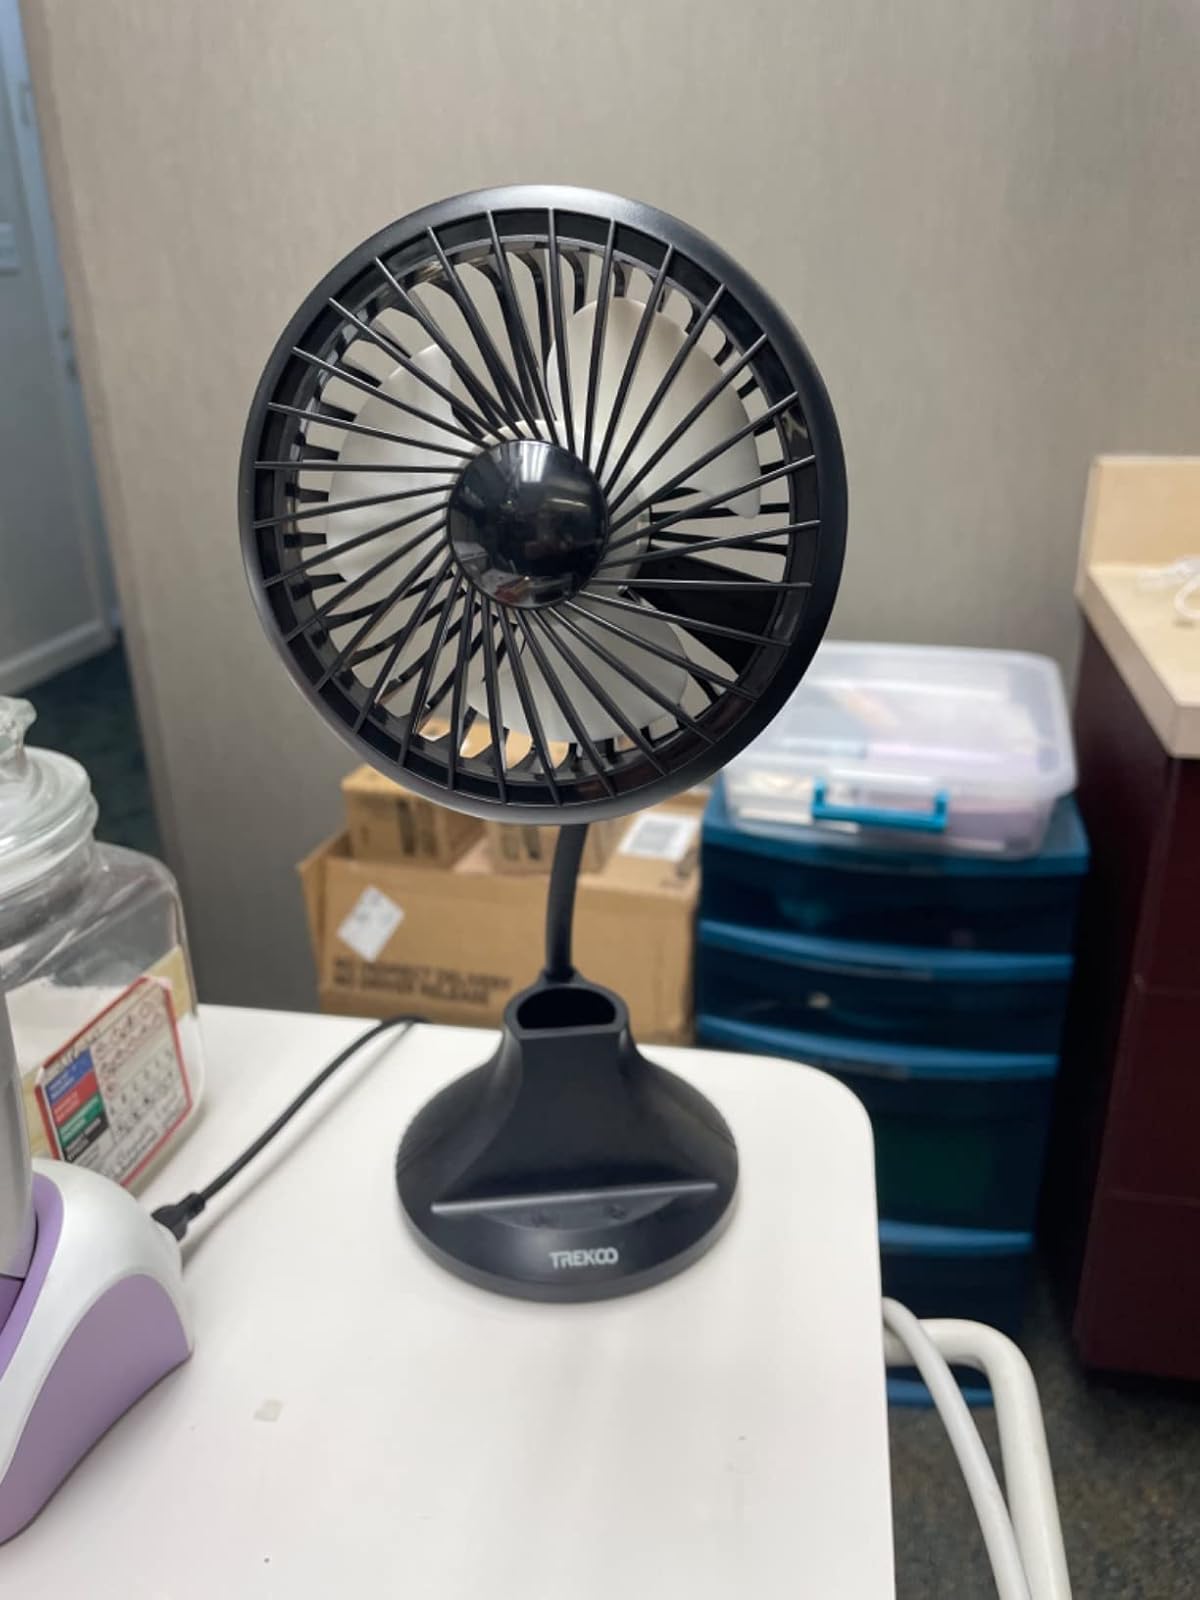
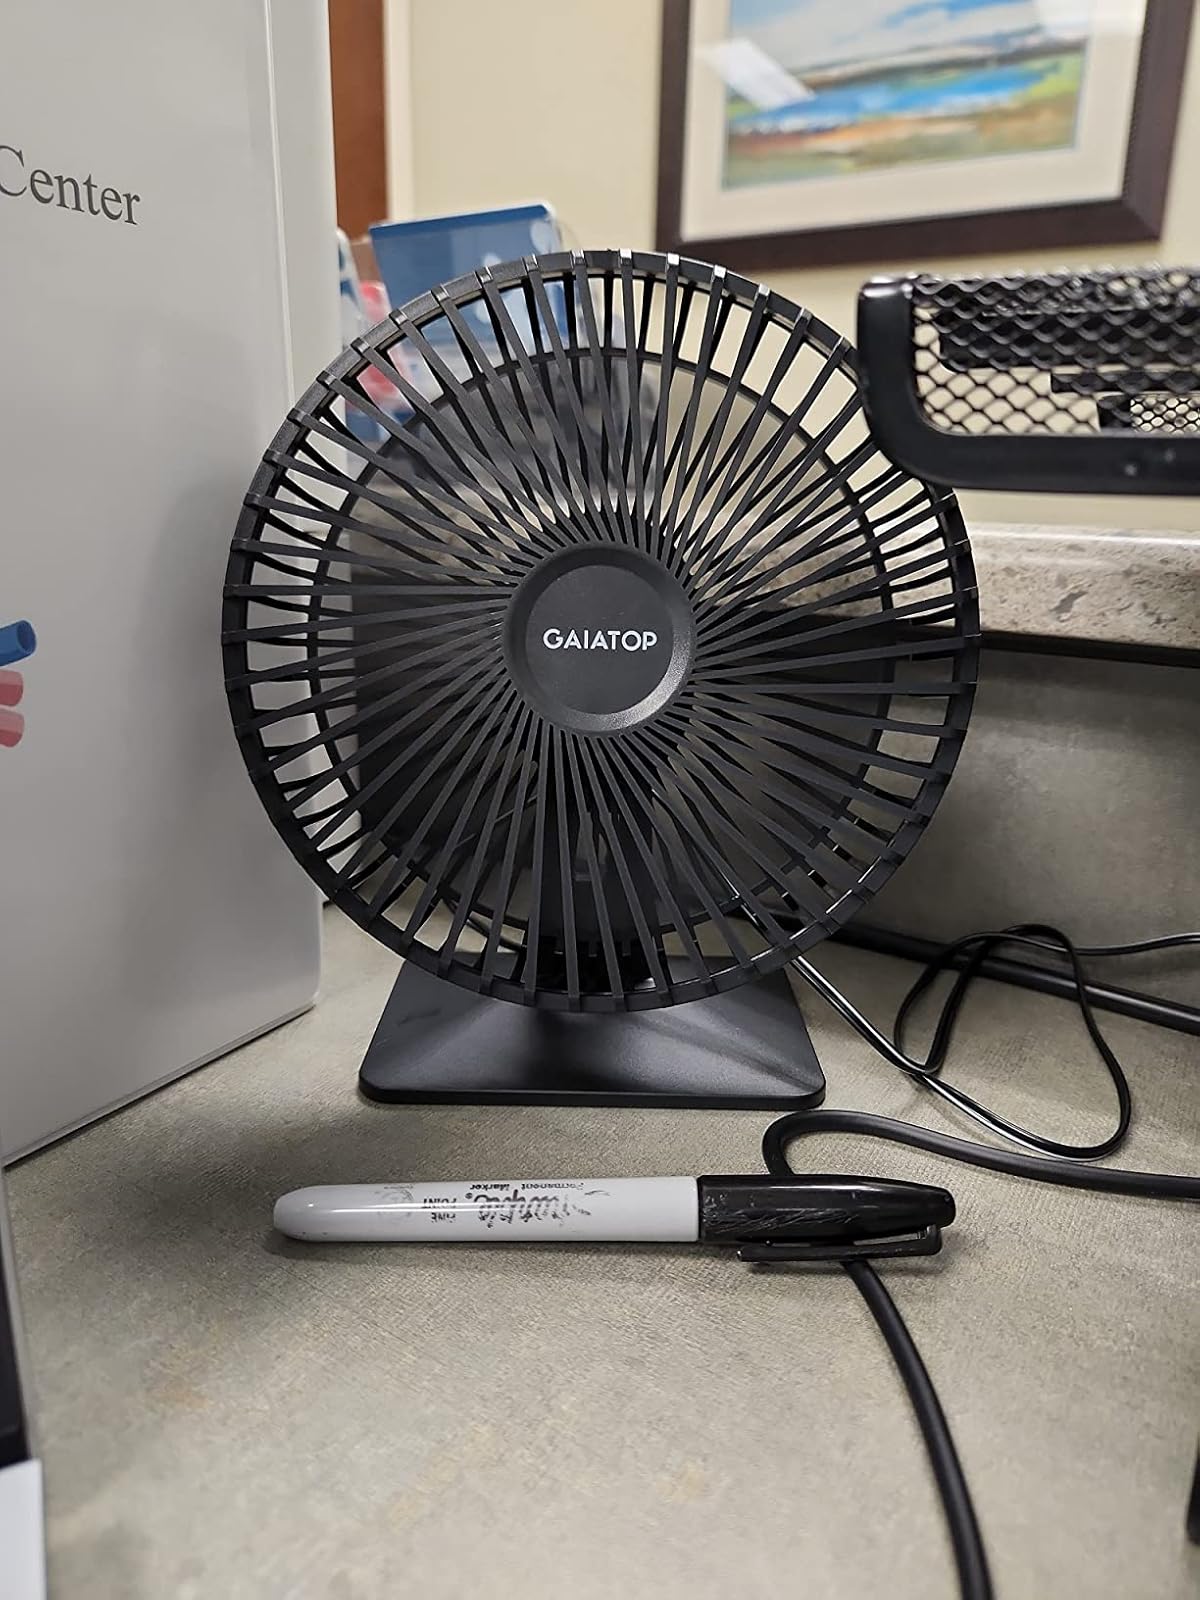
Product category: fan
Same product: no